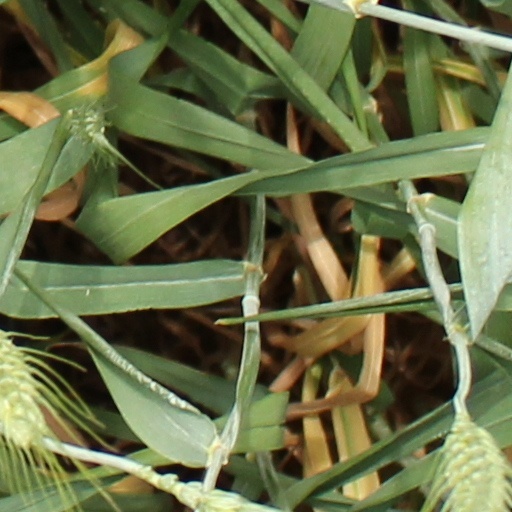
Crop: wheat